Jeffrey Brown (cartoonist)

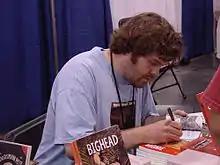
Jeffrey Brown at Heroes Con 20.

Brown's most popular works — "Clumsy" (2002; the story of a long-distance relationship), "Unlikely" (the story of how Brown lost his virginity), and "AEIOU (Any Easy Intimacy (Over Us))" — comprise the so-called "Girlfriend Trilogy" and its epilogue, "Every Girl is the End of the World For Me". More recently, his autobiographical work has included "Little Things", and the memoirs "Funny Misshapen Body" and "A Matter Of Life". His humorous works include "Bighead" (a super-hero parody), "I Am Going To Be Small", "Cat Getting Out Of A Bag", "Kids Are Weird", and the graphic novel series "Incredible Change-Bots".